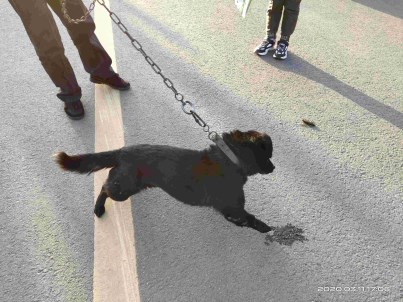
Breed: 3336-n000121-chinese_rural_dog